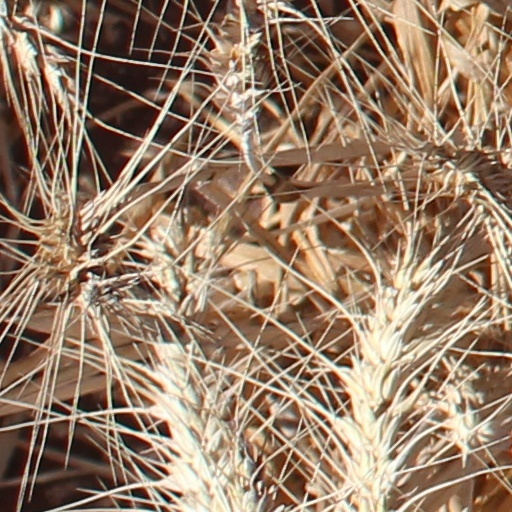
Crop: wheat